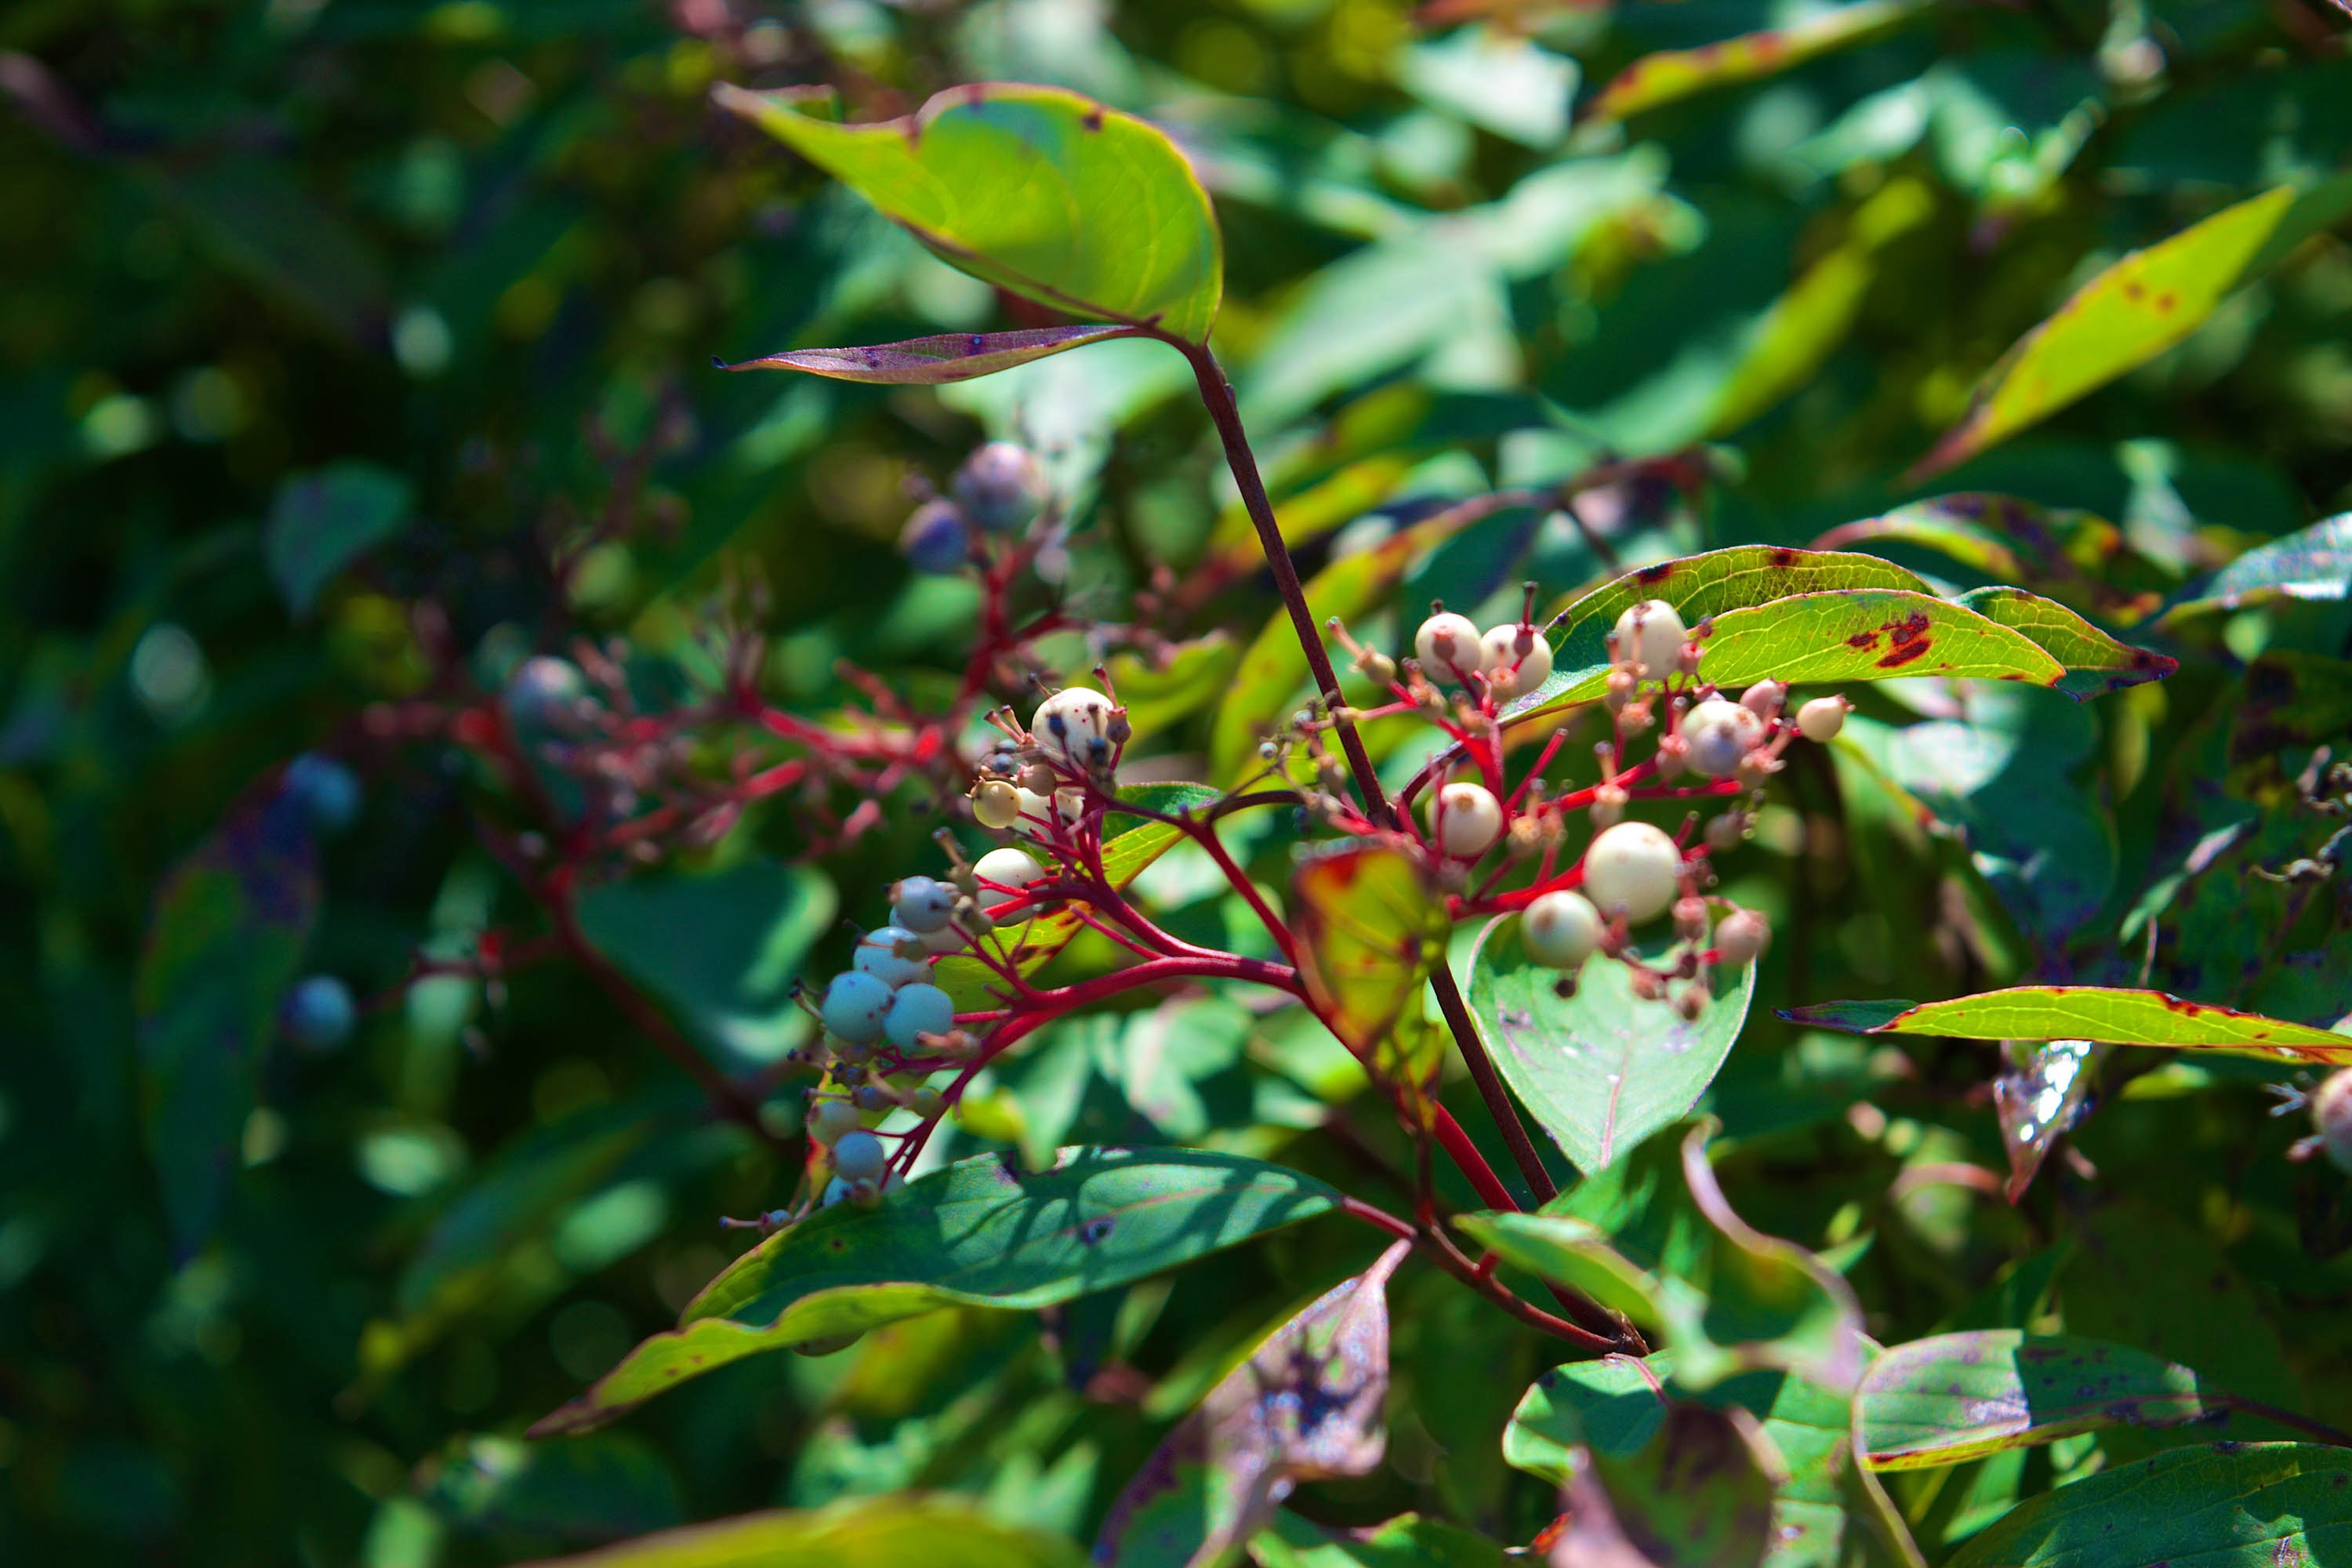
tree, nature, branch, blossom, plant, fruit, berry, leaf, flower, food, green, produce, evergreen, autumn, botany, flora, shrub, deciduous, macro photography, flowering plant, woody plant, land plant